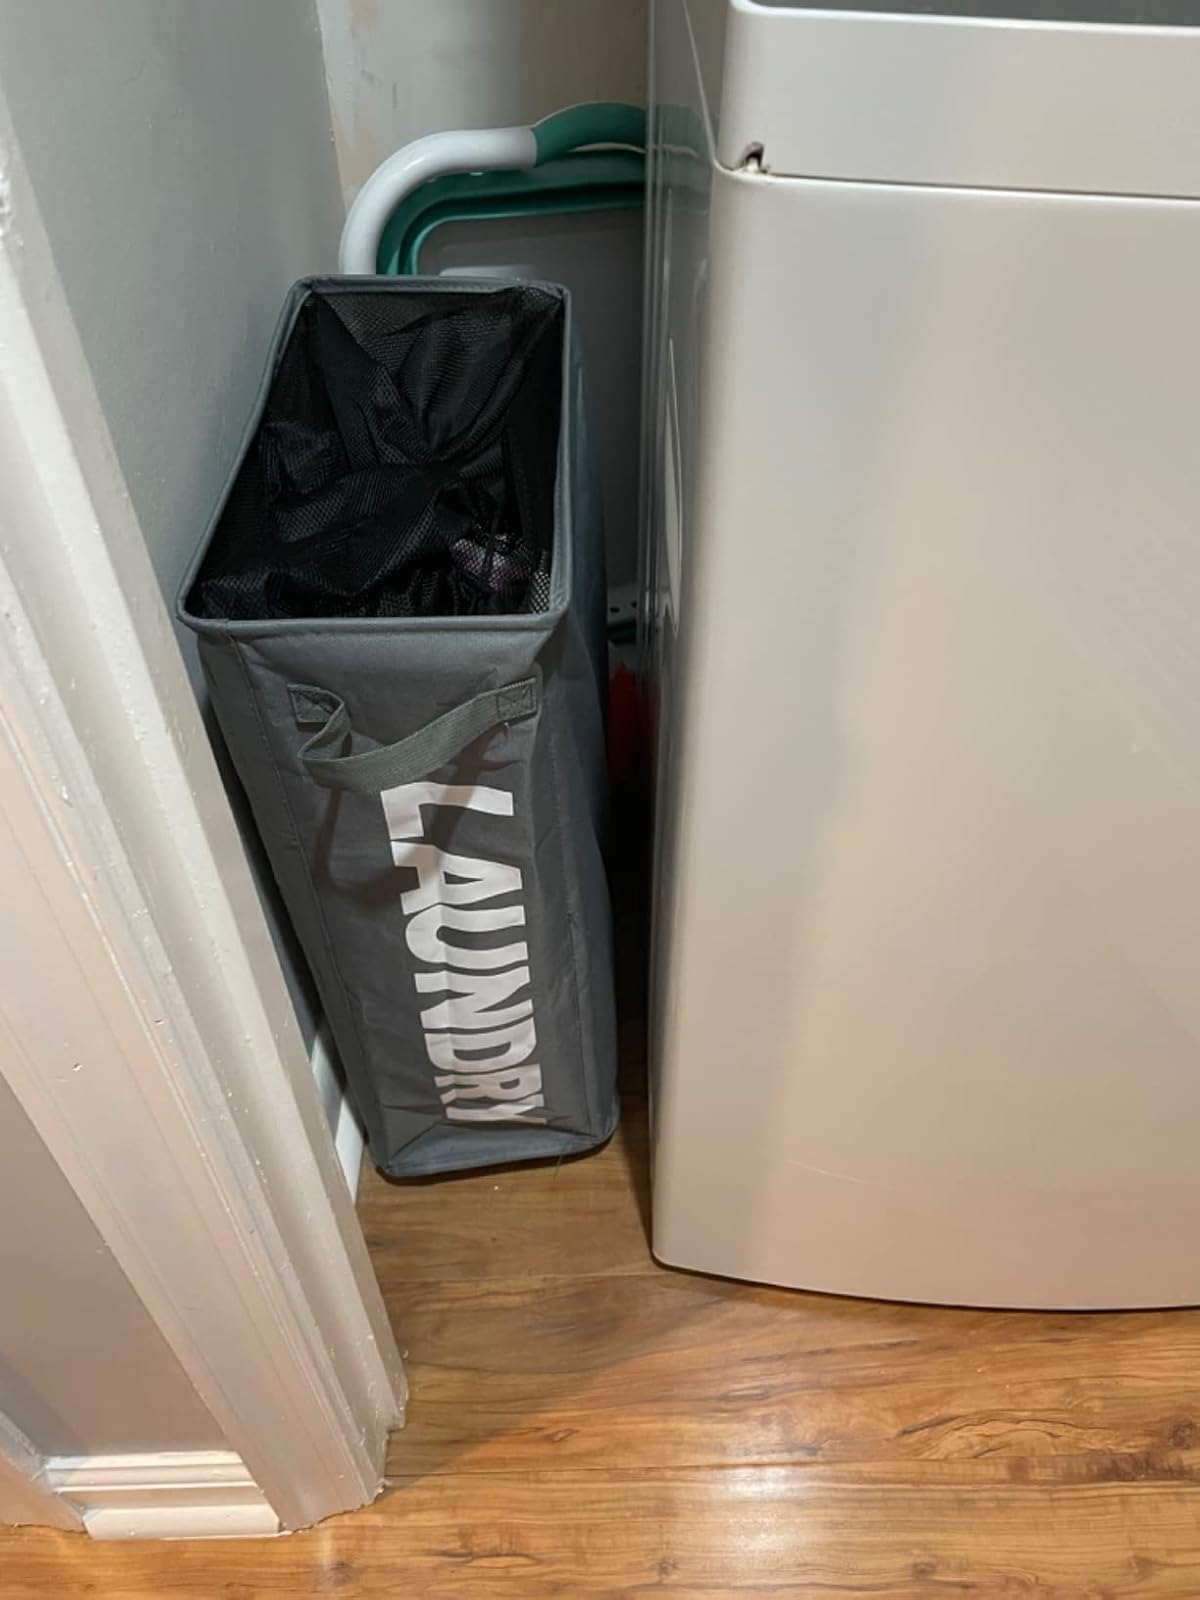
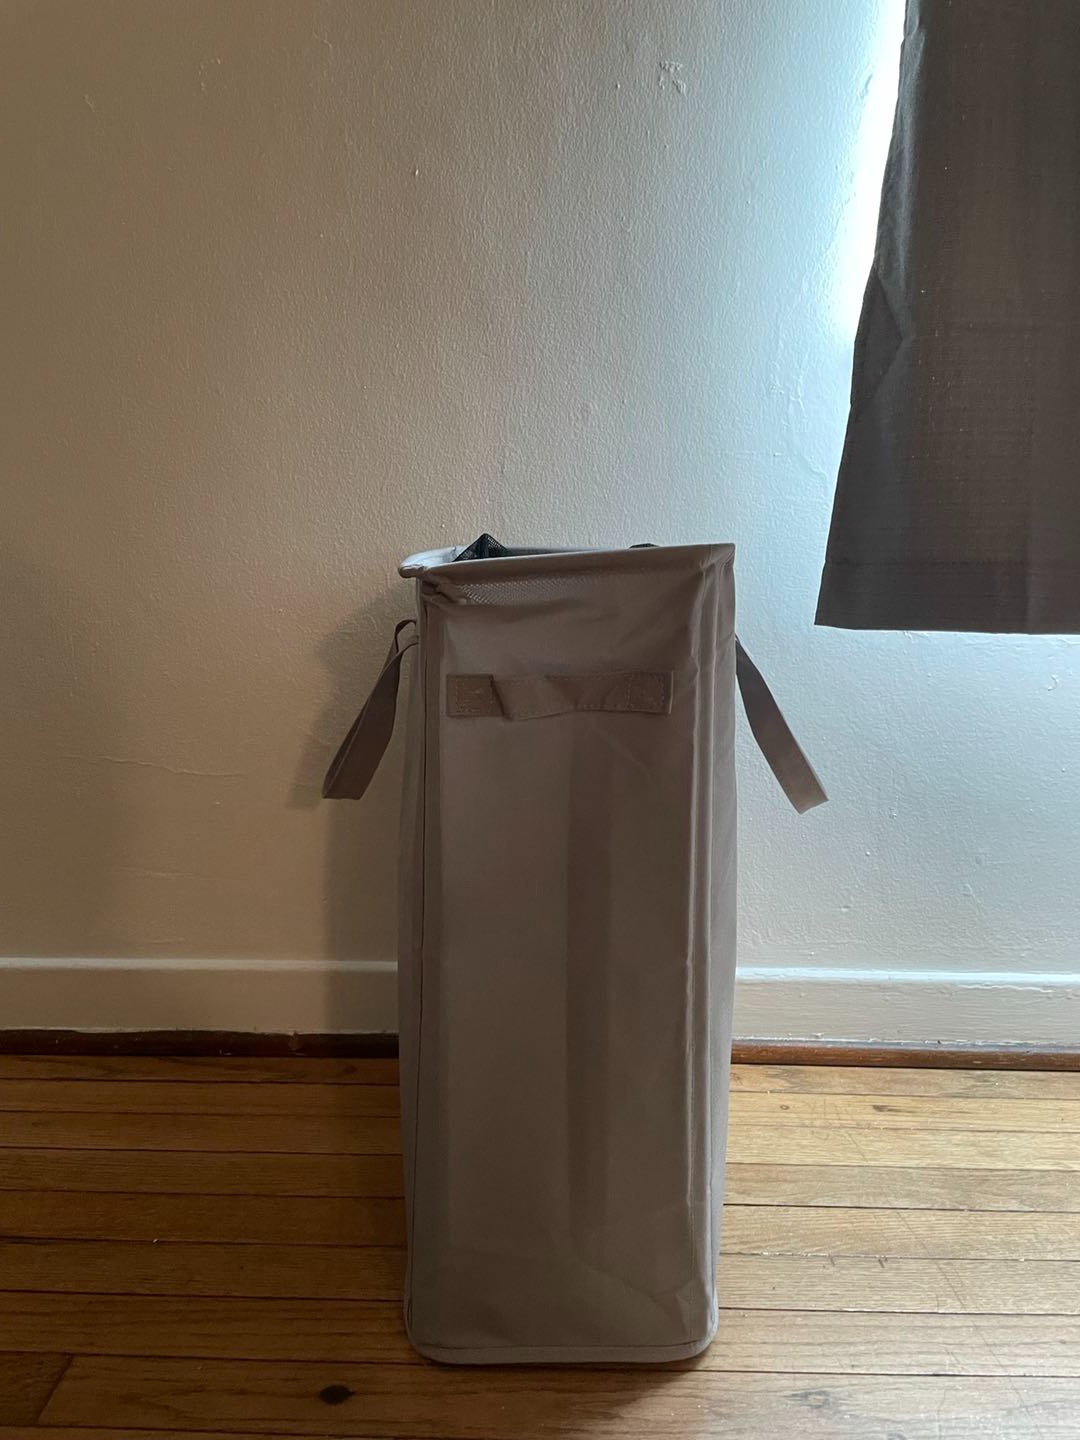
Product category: items_hamper
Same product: no